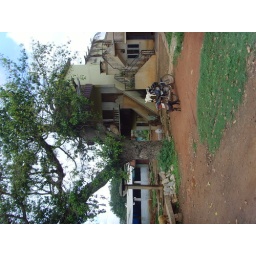
Goat on a motorcycle in front of a typical multi-story house